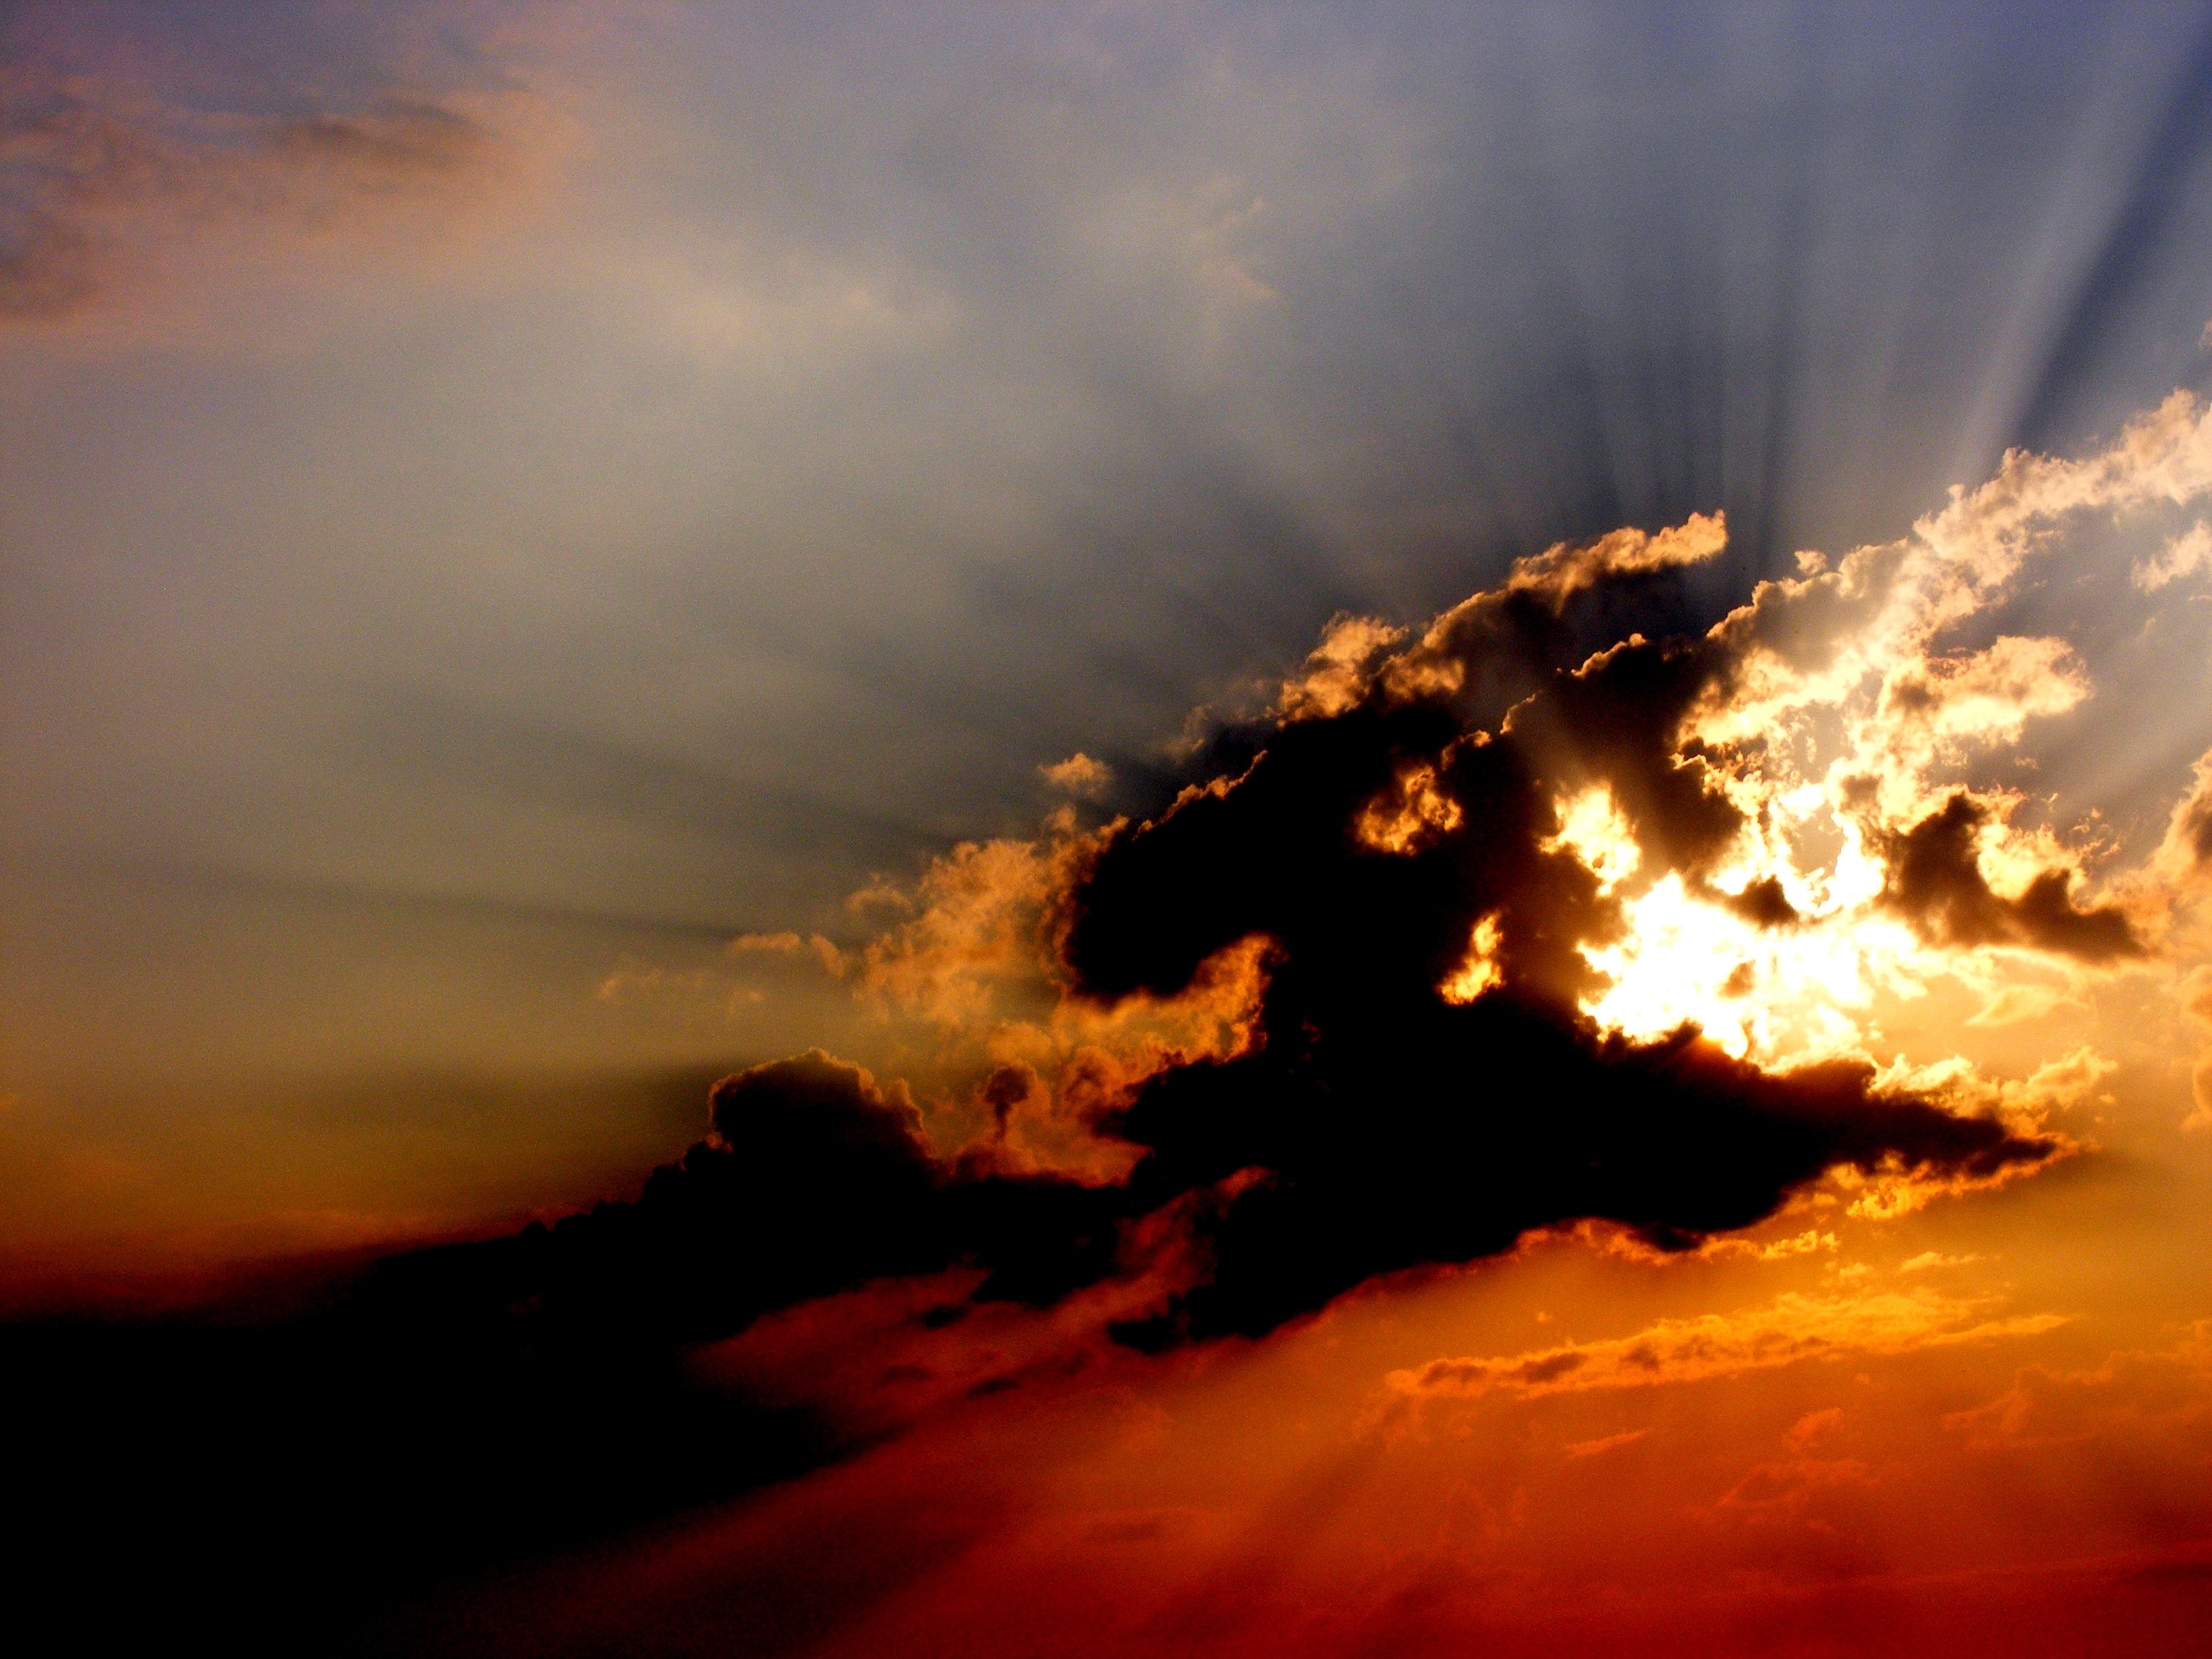
horizon, cloud, sky, sun, sunrise, sunset, sunlight, morning, dawn, atmosphere, dusk, evening, twilight, fire, in the evening, afterglow, meteorological phenomenon, geological phenomenon